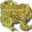
Label: frog